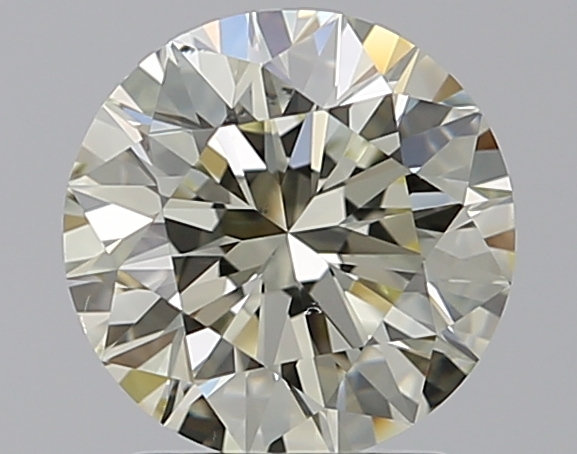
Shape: round
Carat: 1.8
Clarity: VS2
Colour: N
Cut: EX
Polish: EX
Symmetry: EX
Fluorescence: N
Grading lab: GIA
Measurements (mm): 7.73 x 7.78 x 4.85